Usoi Dam

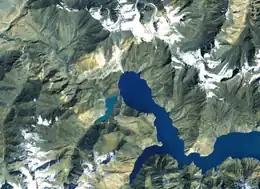
Satellite photo showing the Usoi Dam, the western end of Sarez Lake and the smaller Shadau Lake

The Usoi Dam is a natural landslide dam along the Murghab River in Tajikistan. At high, it is the tallest dam in the world, either natural or man-made. The dam was created on 18 February 1911, when the 7.4-M Sarez earthquake caused a massive landslide that blocked the flow of the river.